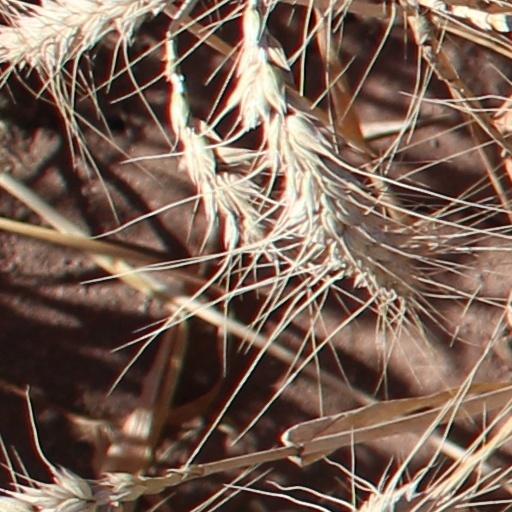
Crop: wheat